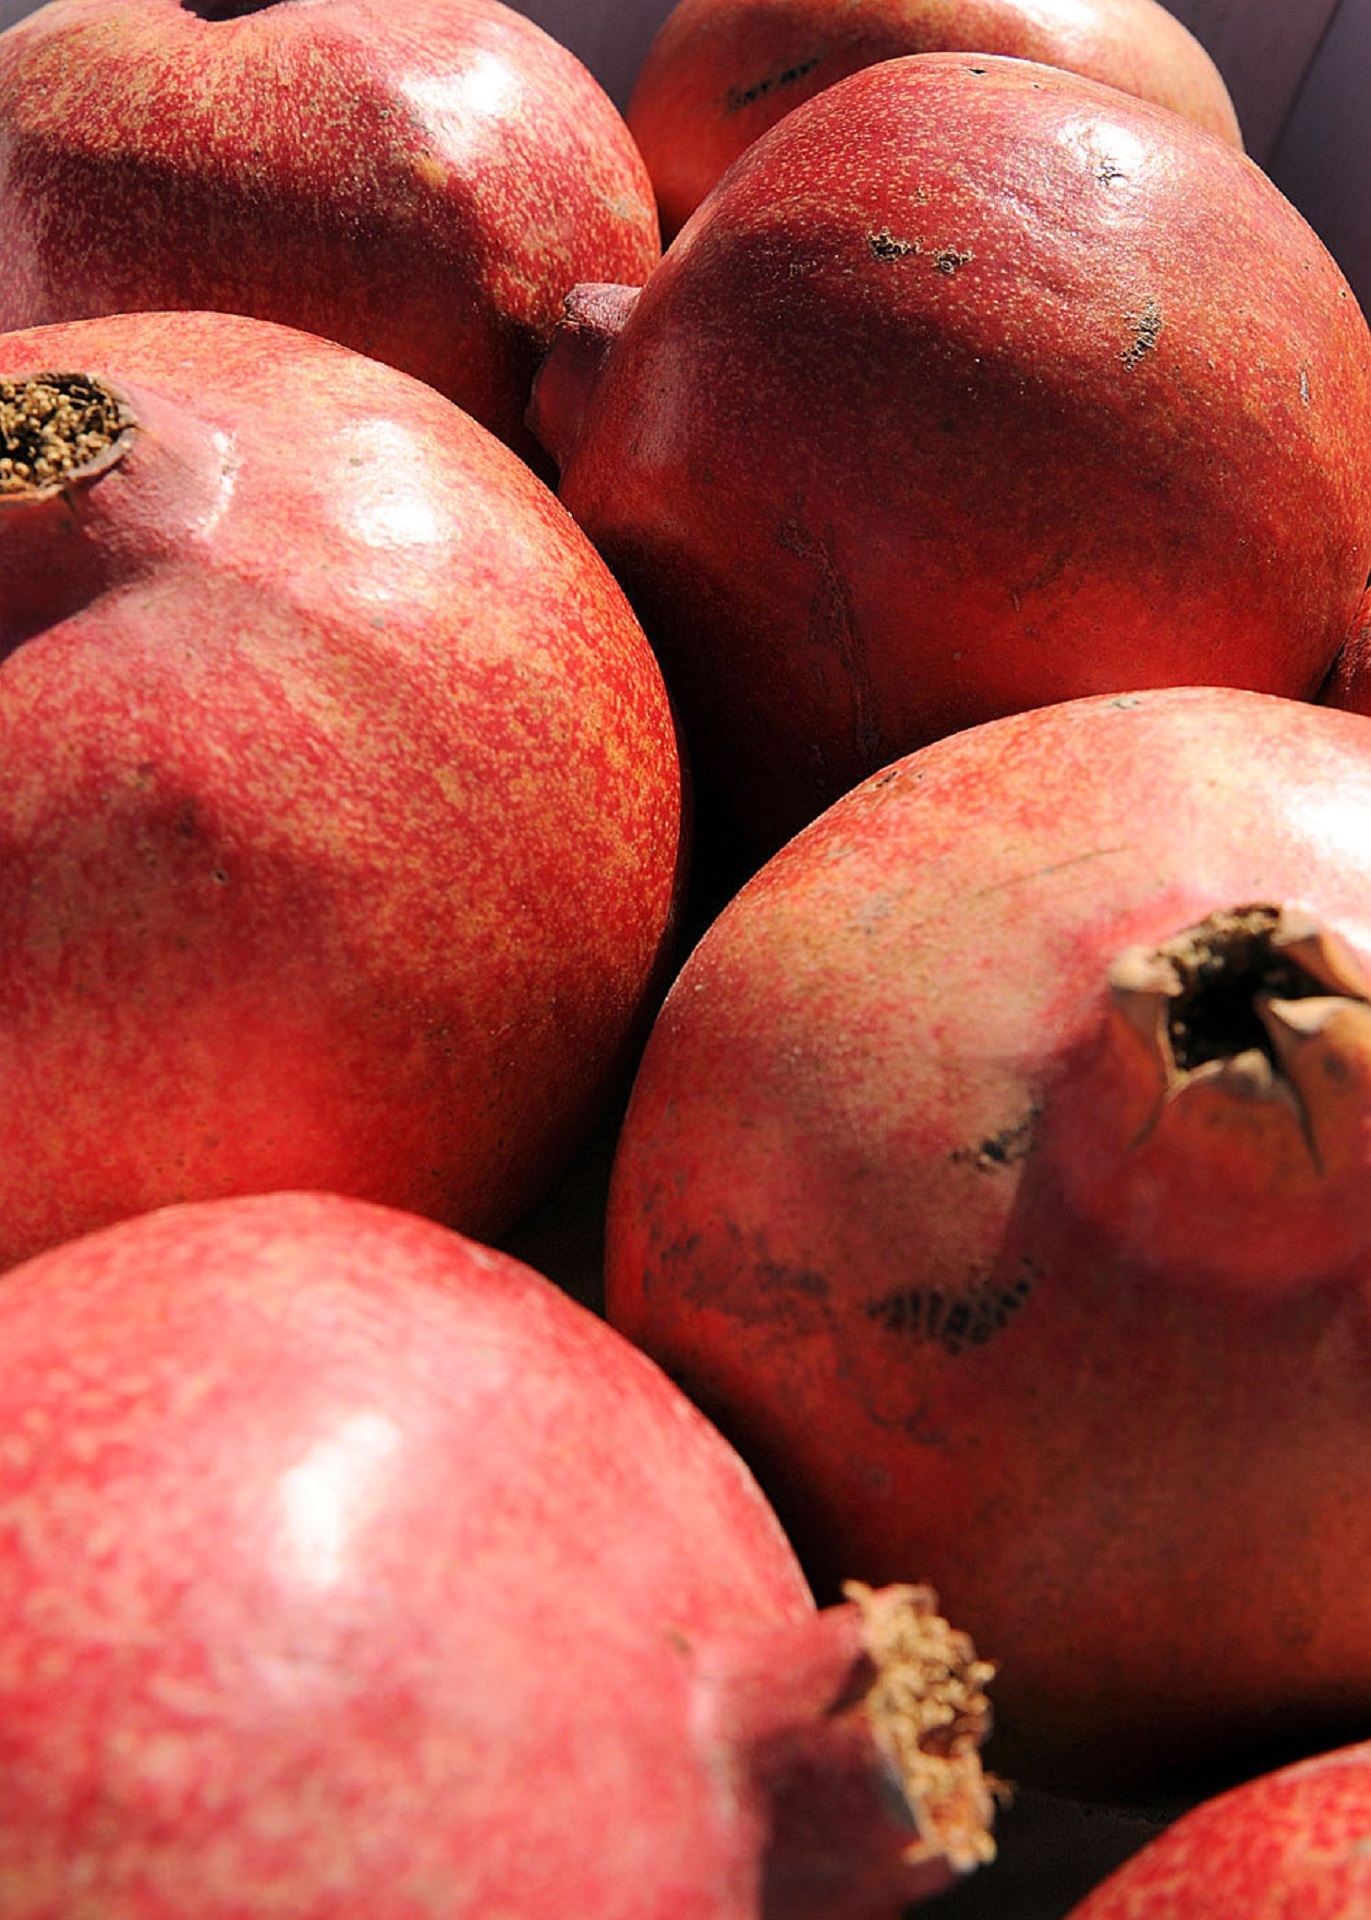
apple, plant, fruit, ripe, food, red, produce, tropical, fresh, pomegranate, raw, exotic, selection, flowering plant, rose family, pomegranates, nectarine, land plant